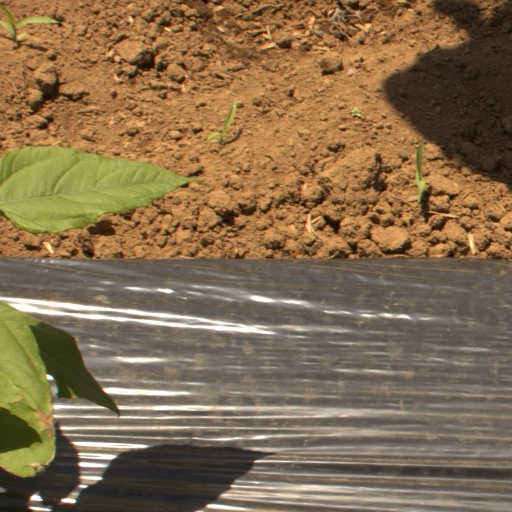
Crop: Jerusalem artichoke